Ian Curtis

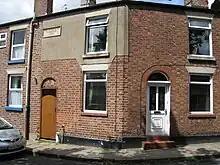
77 Barton Street, Macclesfield, seen here in 2008. The living room is to the right of the white front door and the kitchen, where Ian Curtis died, is behind the window to the left.

Curtis's body was cremated at Macclesfield Crematorium on 23 May 1980, and his ashes were buried at Macclesfield Cemetery. A memorial stone, inscribed with "Ian Curtis 18–5–80" and "Love Will Tear Us Apart", was placed above his ashes. This memorial stone was stolen in mid-2008. A replacement, bearing the same inscription but in a sans-serif typeface, was placed in the same location. A central "mowing" stone used to hold floral tributes was reported stolen from the grave in August 2019.